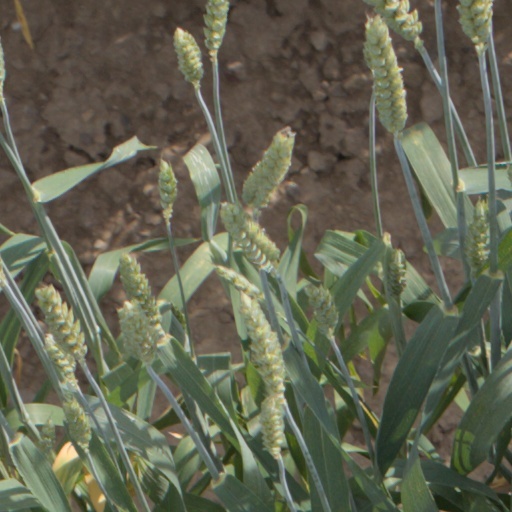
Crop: wheat